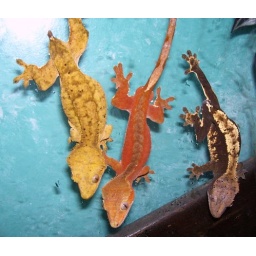
females on the outside, red male in the middle. Can't wait to see the babies!